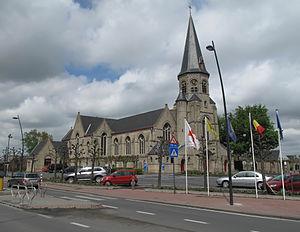
Zarren est une section et un village de la commune belge de Kortemark situés en Région flamande dans la province de Flandre-Occidentale.